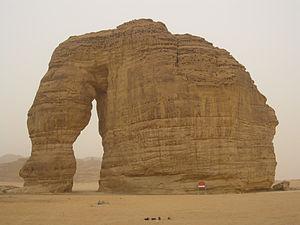
Al-ʿUla est une oasis de la province de Médine au nord-ouest de l'Arabie saoudite, située à environ 200 km au sud-ouest de Tayma et à 400 km au nord-ouest de Médine.